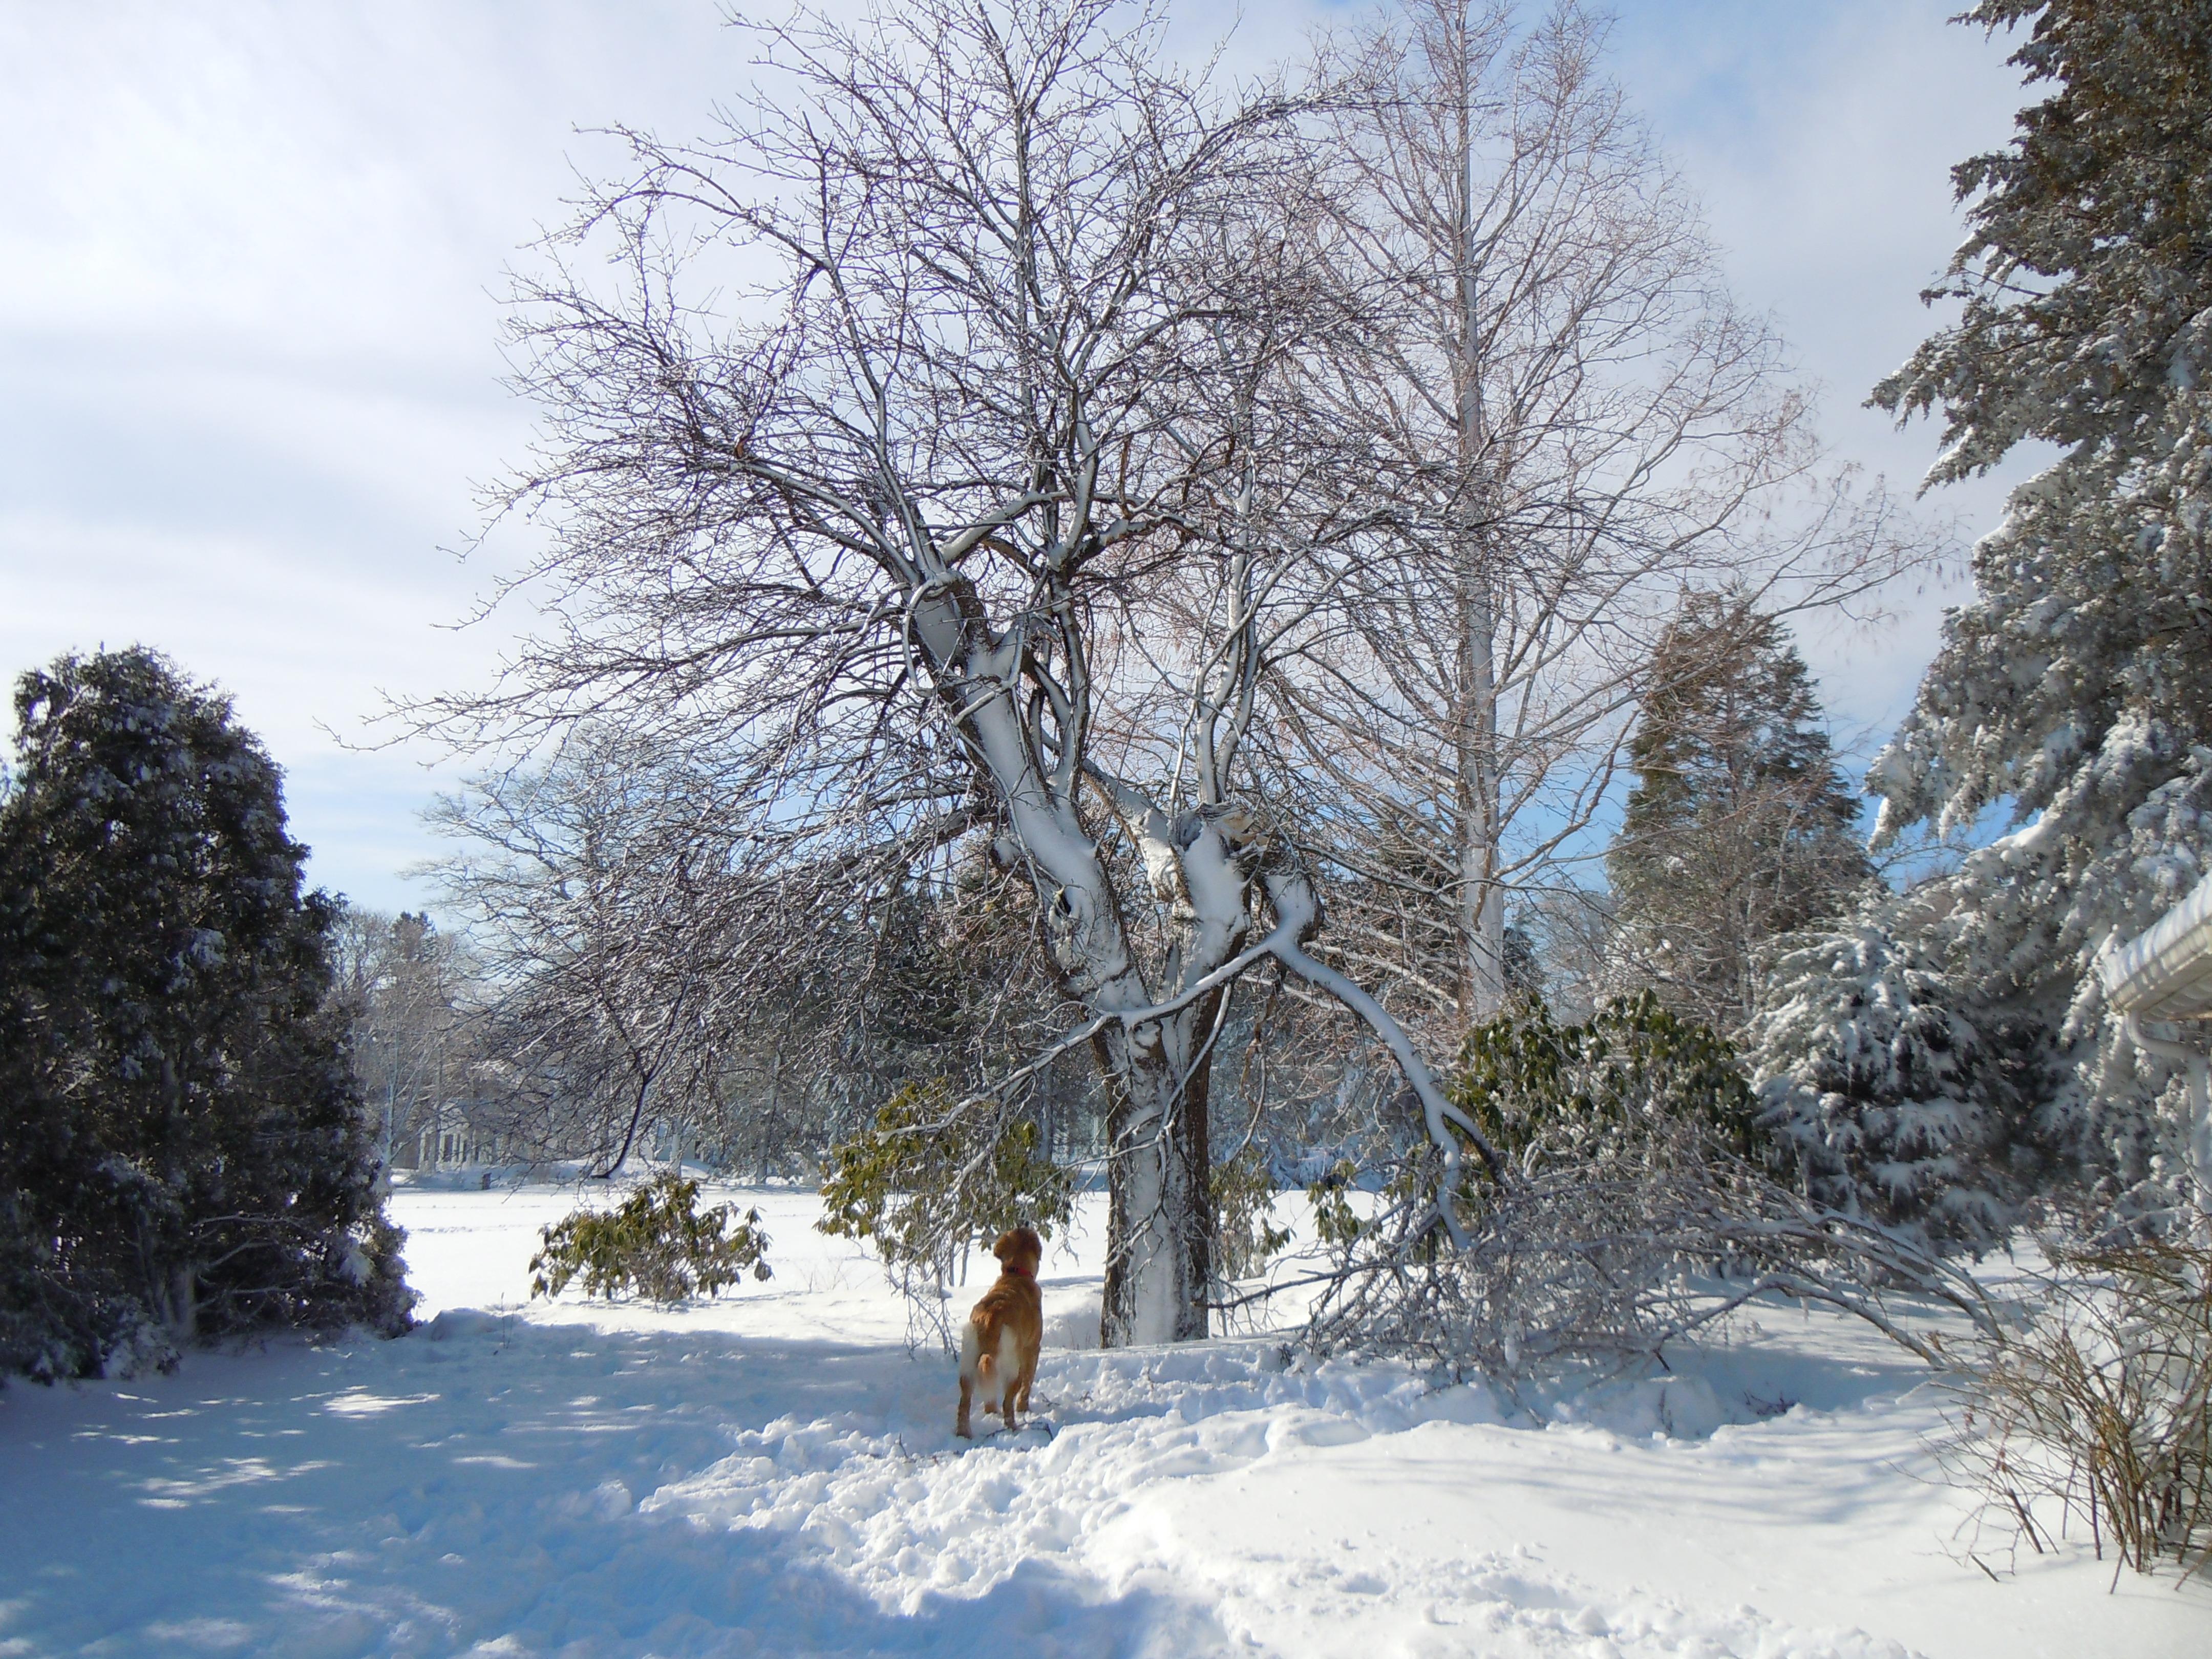
tree, branch, snow, winter, plant, frost, puppy, dog, animal, canine, pet, fur, young, golden, weather, mammal, season, outdoors, golden retriever, spruce, domestic, adorable, doggy, freezing, woody plant